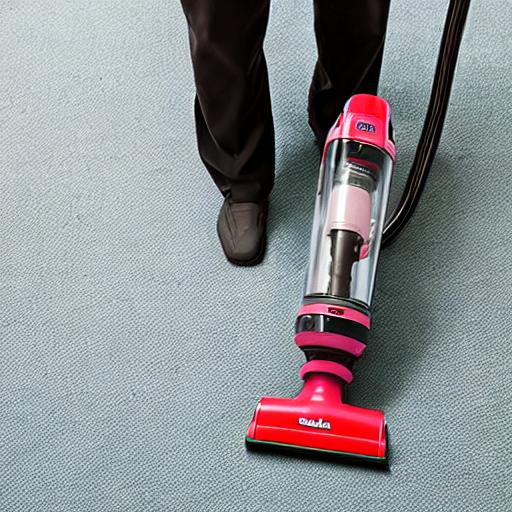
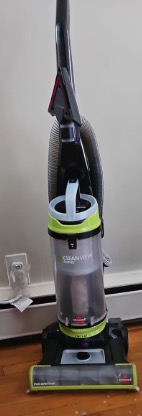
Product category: items_vacuum
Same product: no